Bouhouda

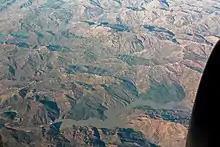
Barrage Bouhouda - Marokko - Air Photo (2014) - Lake near Bouhouda

Bouhouda is a town in Taounate Province, Taza-Al Hoceima-Taounate, Morocco. According to the 2004 census it has a population of 26,124.